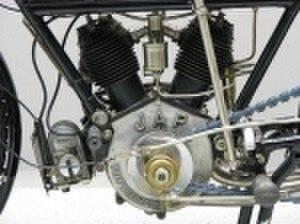
Zenith Motorcycles est une marque de motos britannique établi dans Finsbury Park à Londres en 1904.